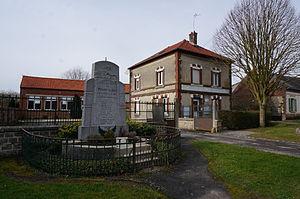
Vue de la commune de Pargny-les-Bois.
Pargny-les-Bois est une commune française située dans le département de l'Aisne, en région Hauts-de-France.